Answer in natural language. Which point is closer to the camera taking this photo, point B  or point C? Choose between the following options: C or B
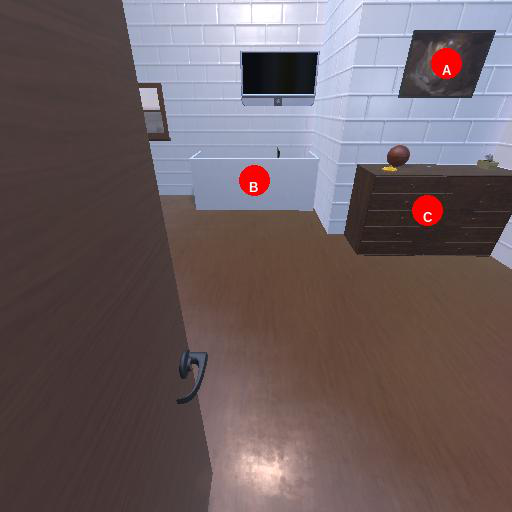
<answer>C</answer>